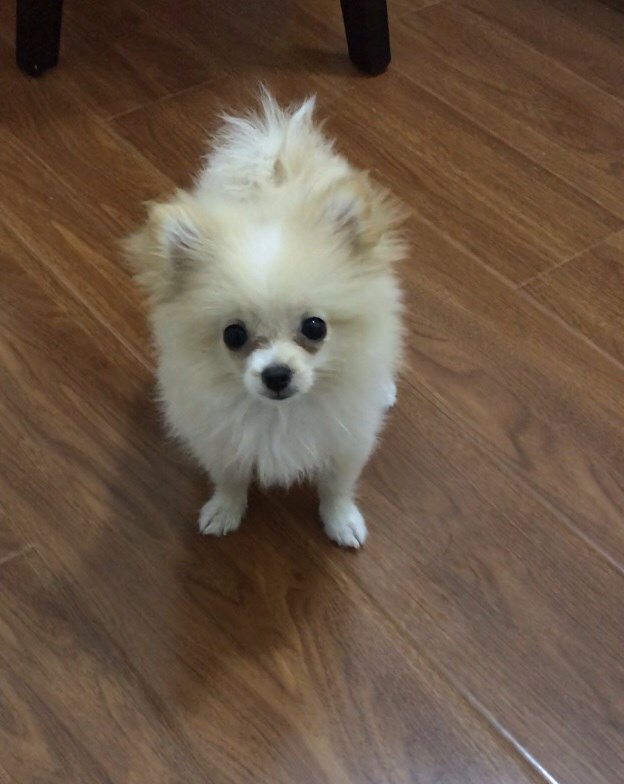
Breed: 1936-n000005-Pomeranian